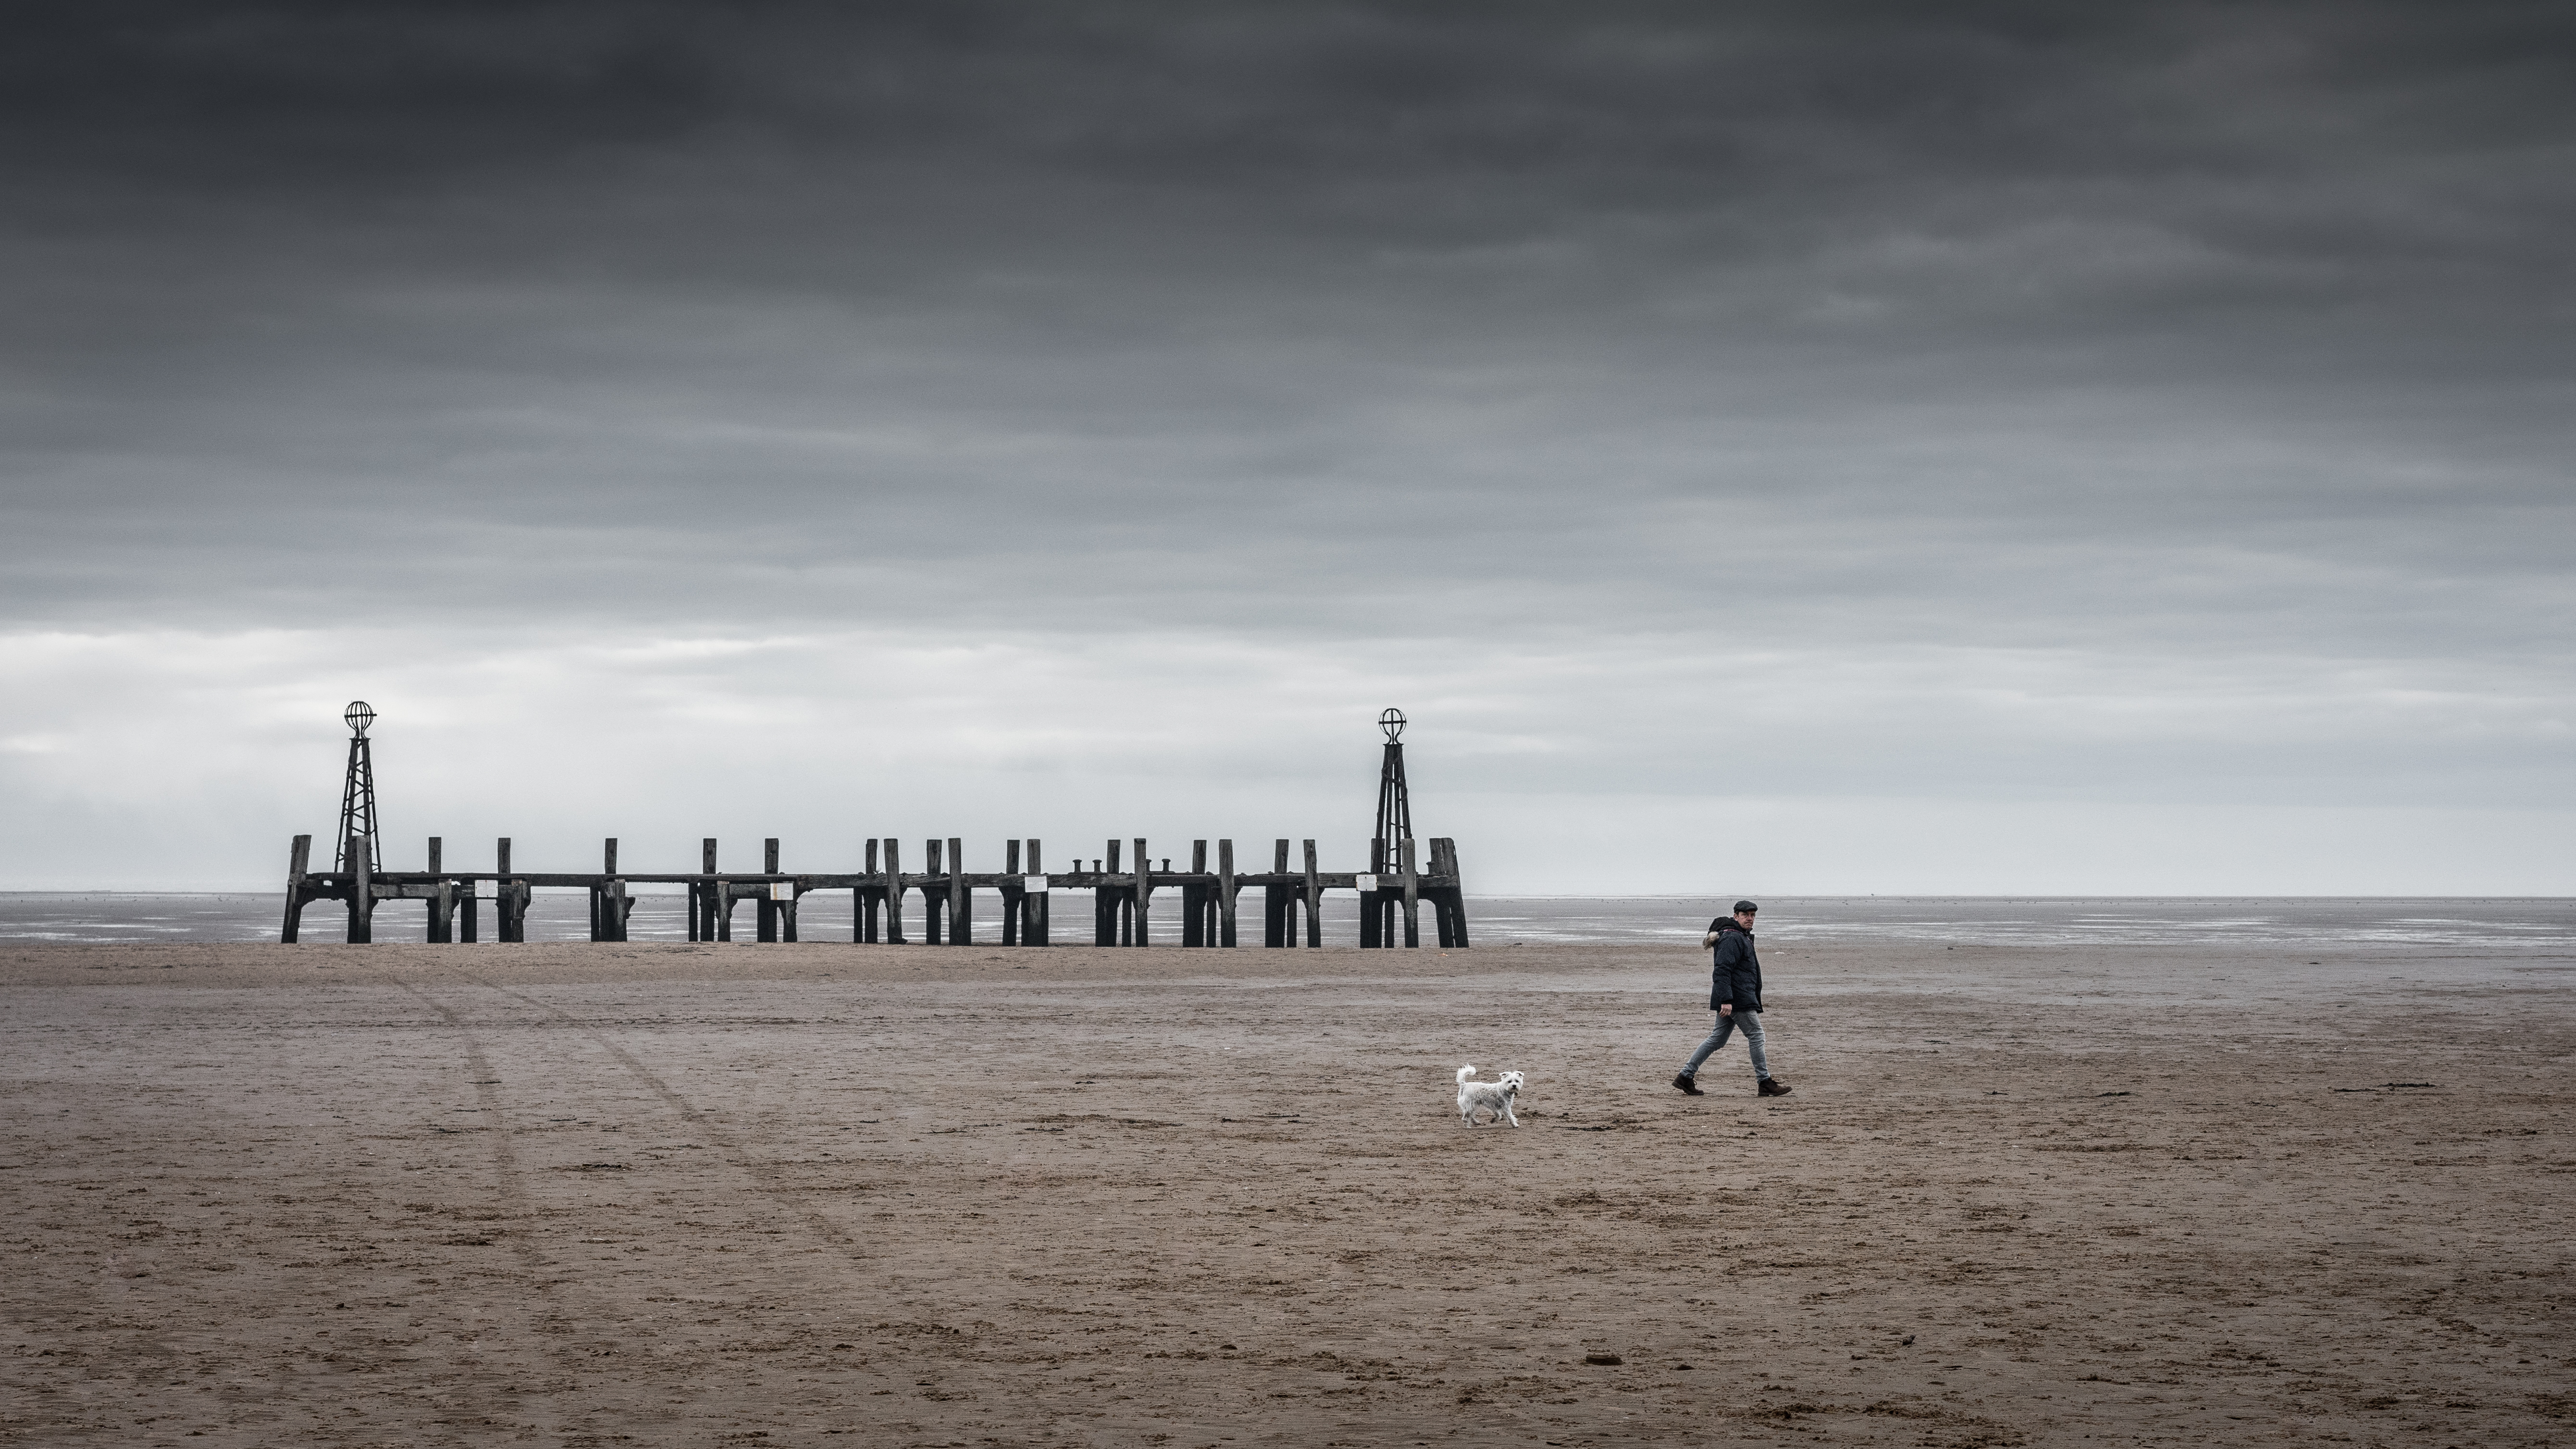
man, beach, sea, coast, sand, ocean, horizon, winter, cloud, structure, sky, boardwalk, morning, shore, wave, wind, dog, pier, walkway, dusk, tower, bay, body of water, beachphotography, photos, lancashire, uk, stannes, mudflat